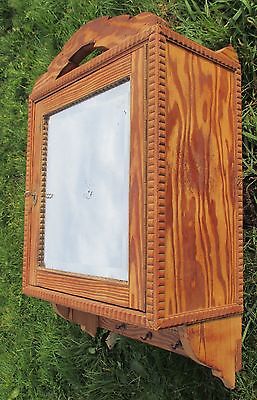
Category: cabinet